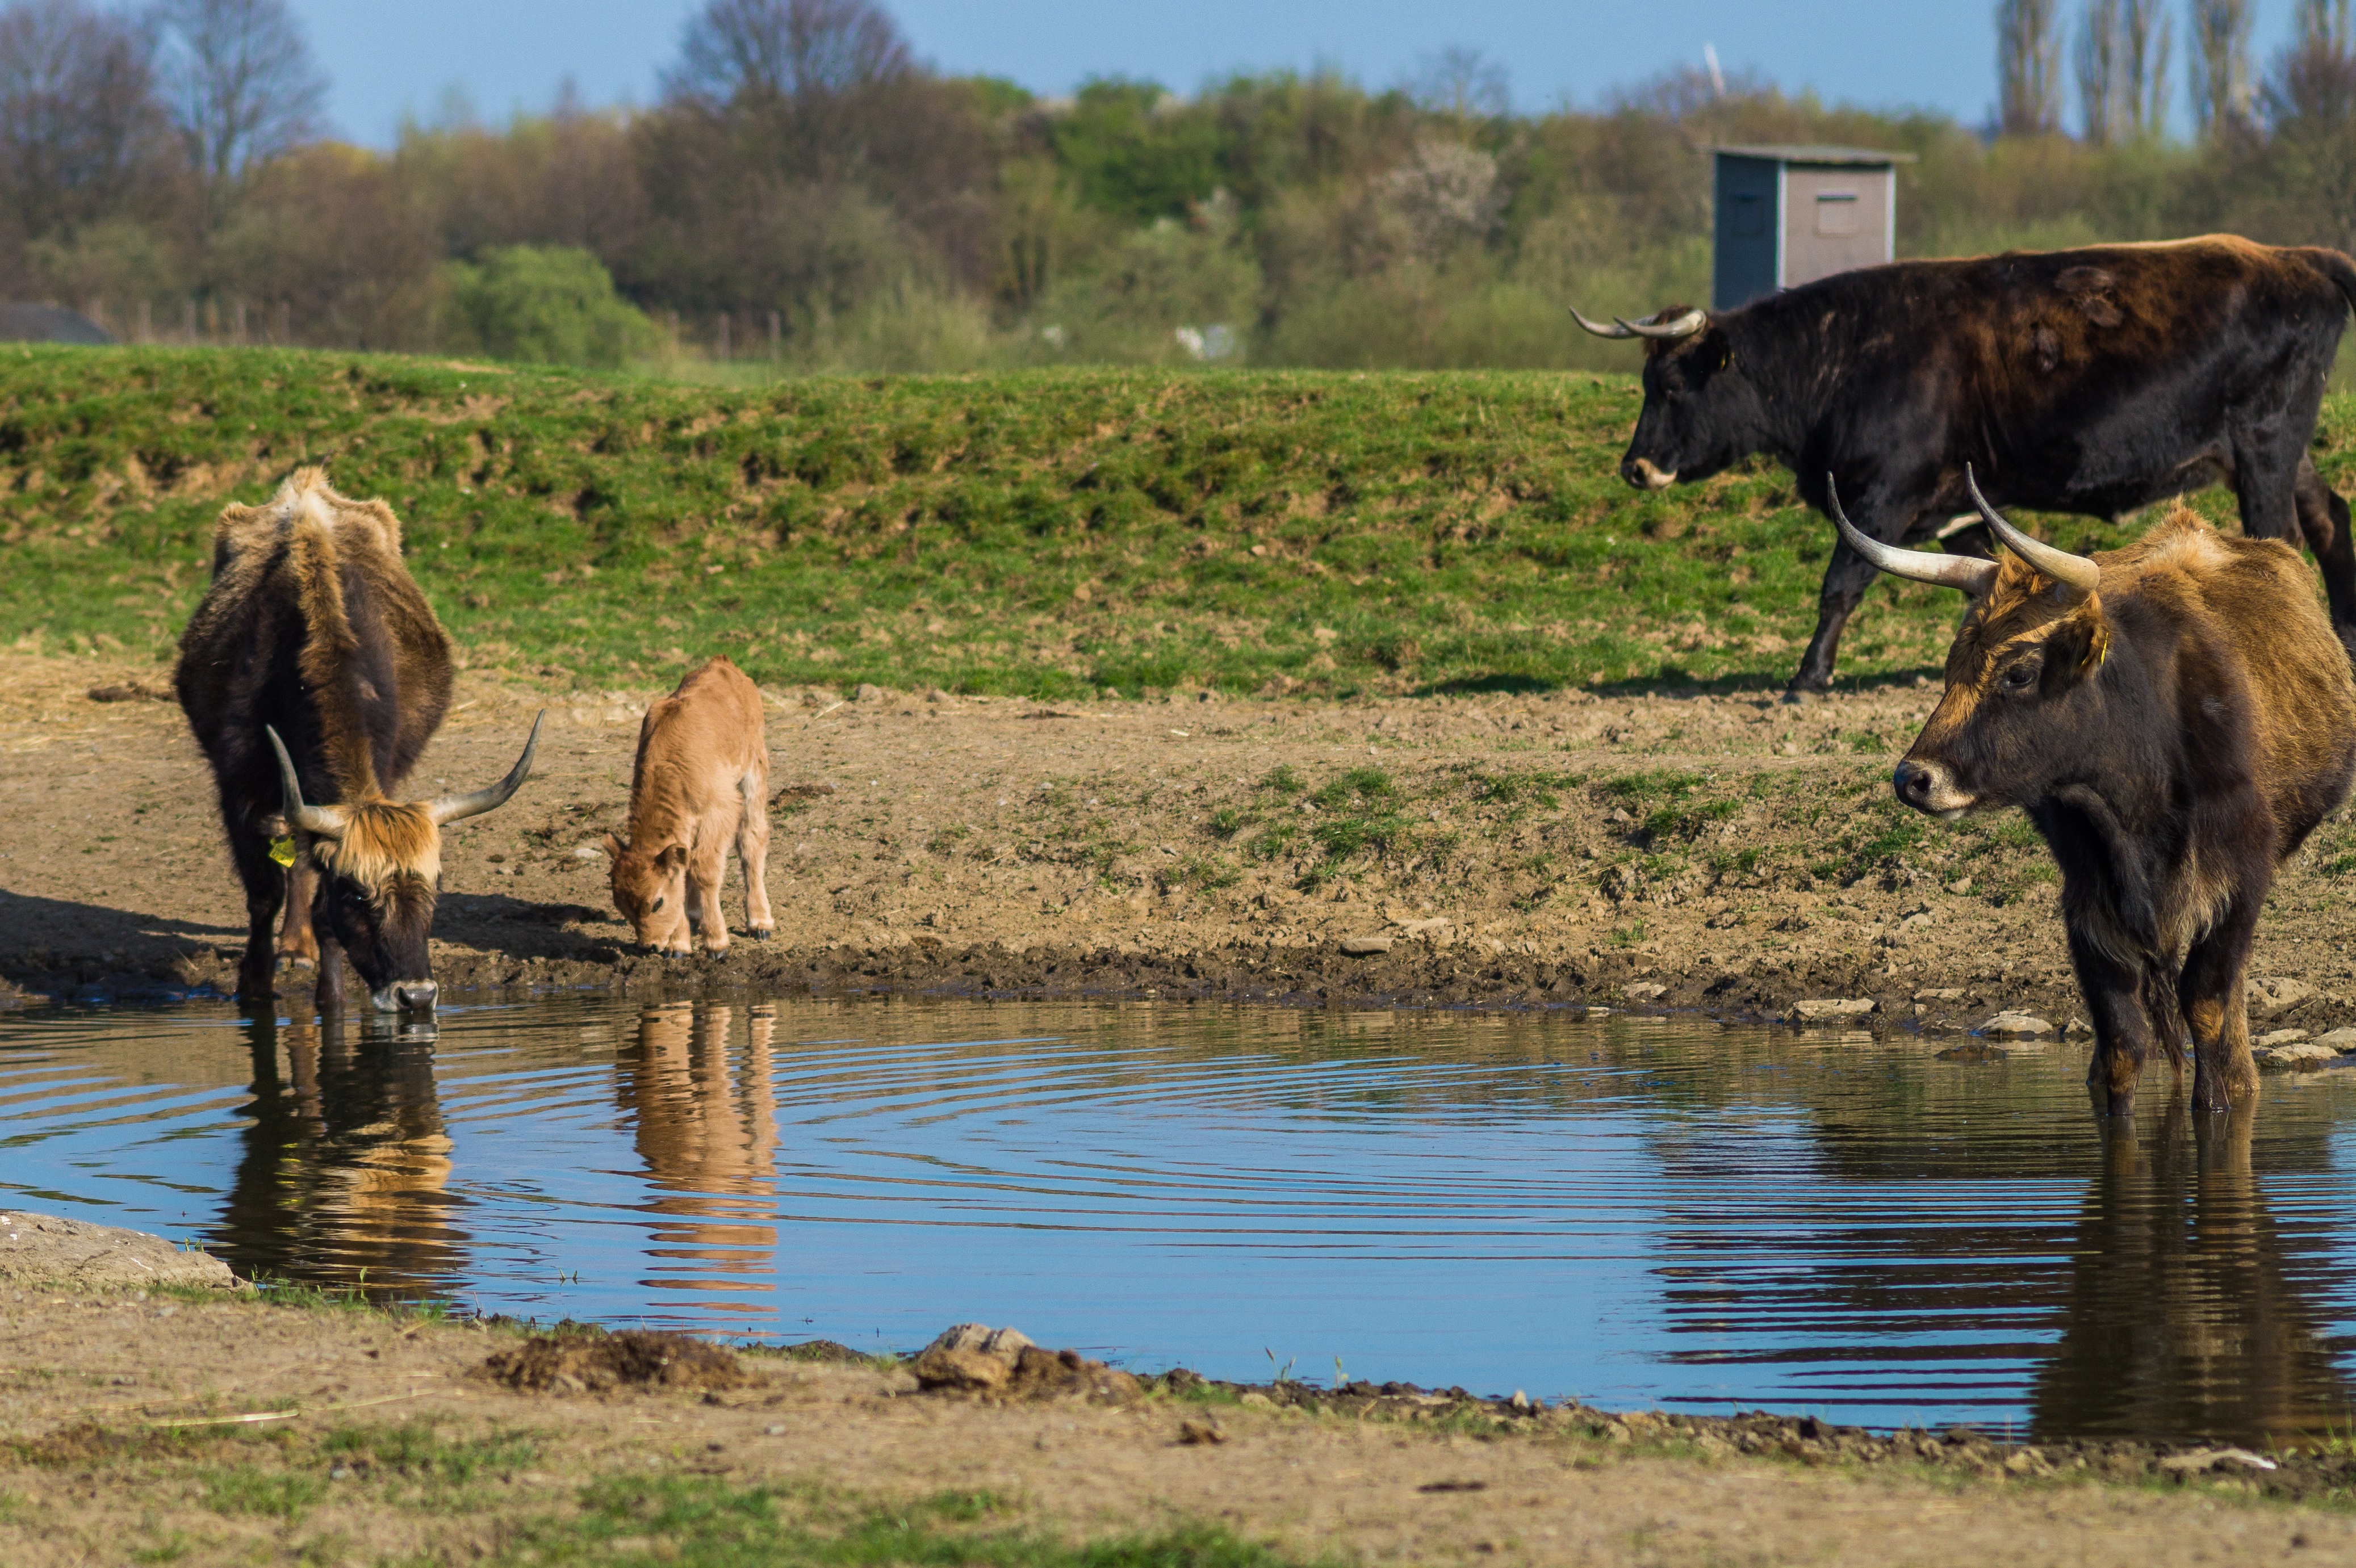
landscape, nature, wilderness, meadow, wildlife, spring, pasture, grazing, park, fauna, reserve, germany, safari, desirable, grasses, rural area, north rhine westphalia, cattle like mammal, heck cattle, urvieh, tail cattle